The Country Doctor (1909 film)

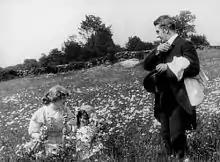
Screenshot of the Harcourt family in the countryside

The Country Doctor is a 1909 American short silent drama film written and directed by D. W. Griffith. Currently in the public domain, prints of "The Country Doctor" are preserved in the film archives of the Museum of Modern Art and the Library of Congress.